Old West End Historic District (Muncie, Indiana)

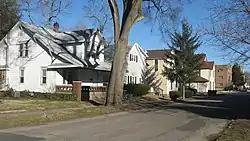
Adams Street in West End, January 2012

Old West End Historic District is a national historic district located at Muncie, Delaware County, Indiana. It encompasses 273 contributing buildings in a predominantly residential section of Muncie. The district largely developed between about 1880 and 1915, and includes notable examples of Late Victorian style architecture. Notable buildings include Temple Beth-El (1922), First Church of Christ Scientist, Wittmore Apartments (c. 1910), Martin Sisters House (1879-1880), Christian Church / Wesleyan Chapel (1875), Vandercook House (1887), First English Lutheran Church (c. 1891), Muncie Hospital and Invalids Home (1890), and Ira Hunter House (c. 1865).